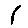
Label: 1